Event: Nepal Earthquake
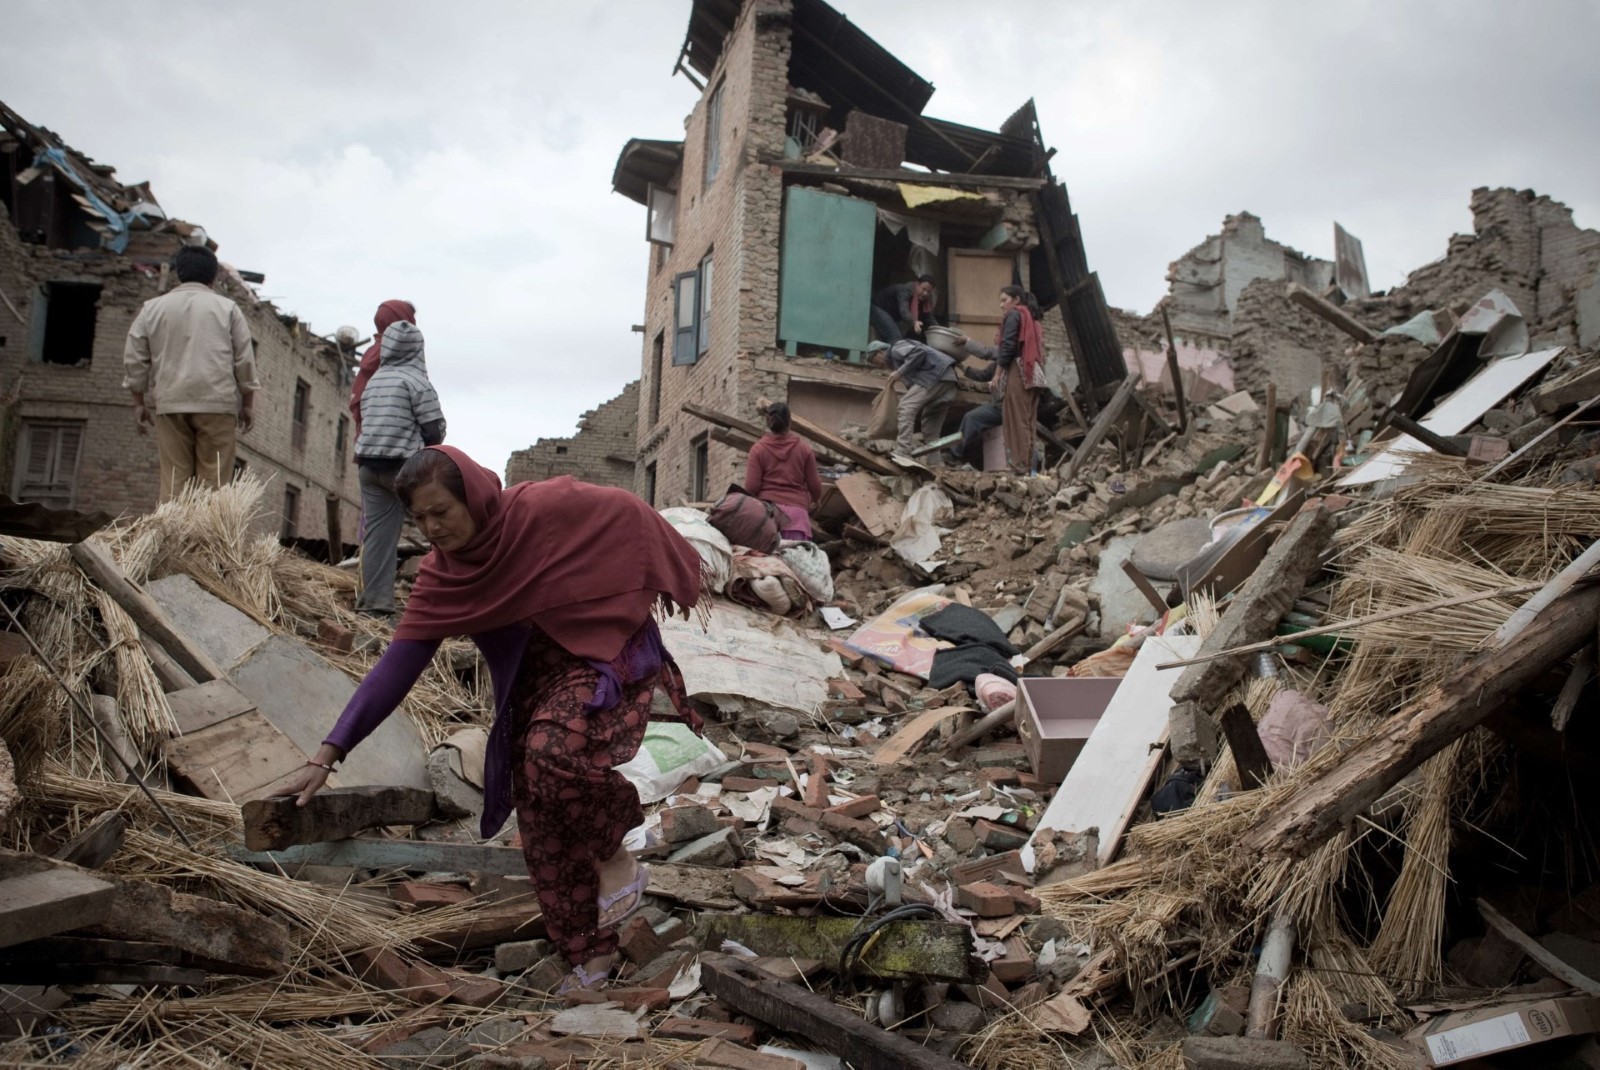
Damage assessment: damage